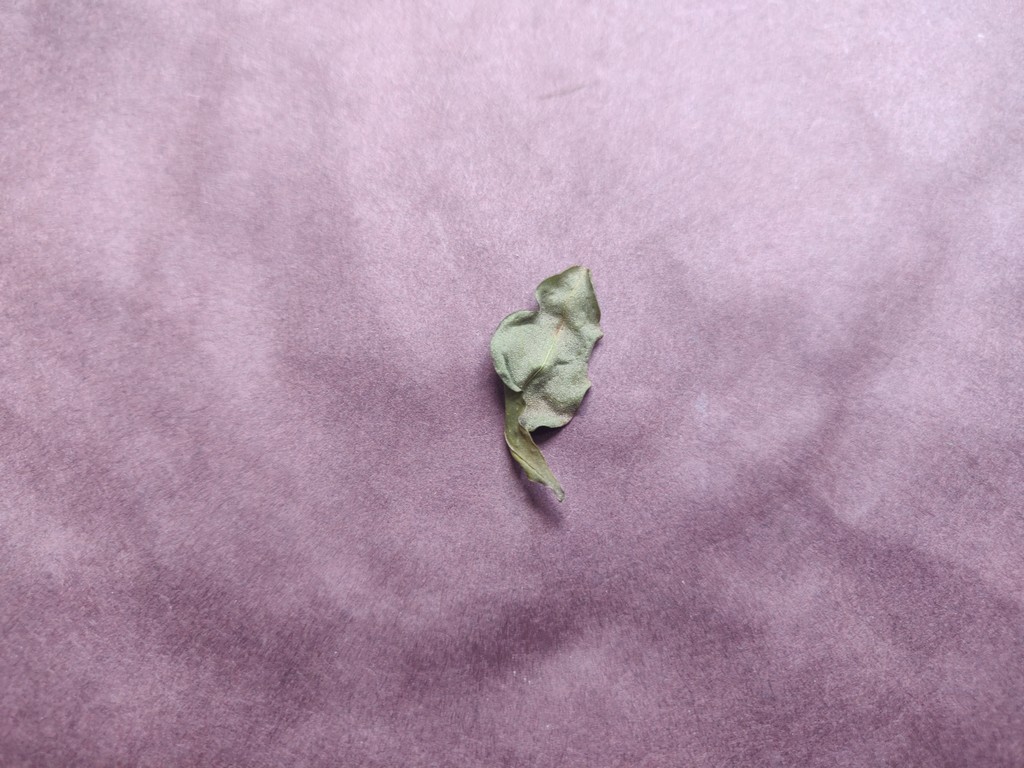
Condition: Dried
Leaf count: single
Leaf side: unknown